Question: Please indicate a possible affordance area of the drink_with_bottle that can be used for drinking
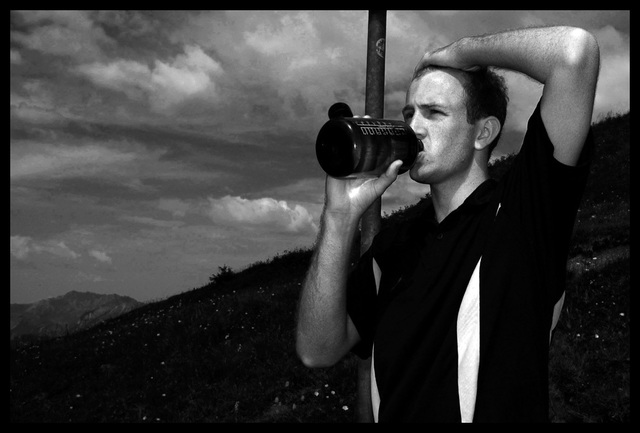
Answer: [316.5, 114.5, 419.5, 180.5]